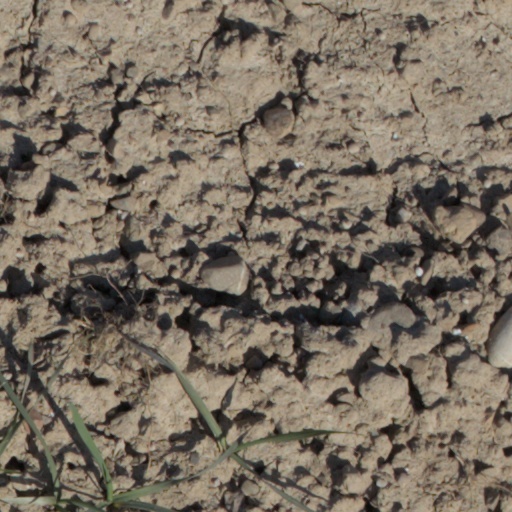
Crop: wheat